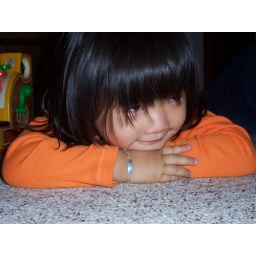
girl in orange looks away